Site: brandenburg
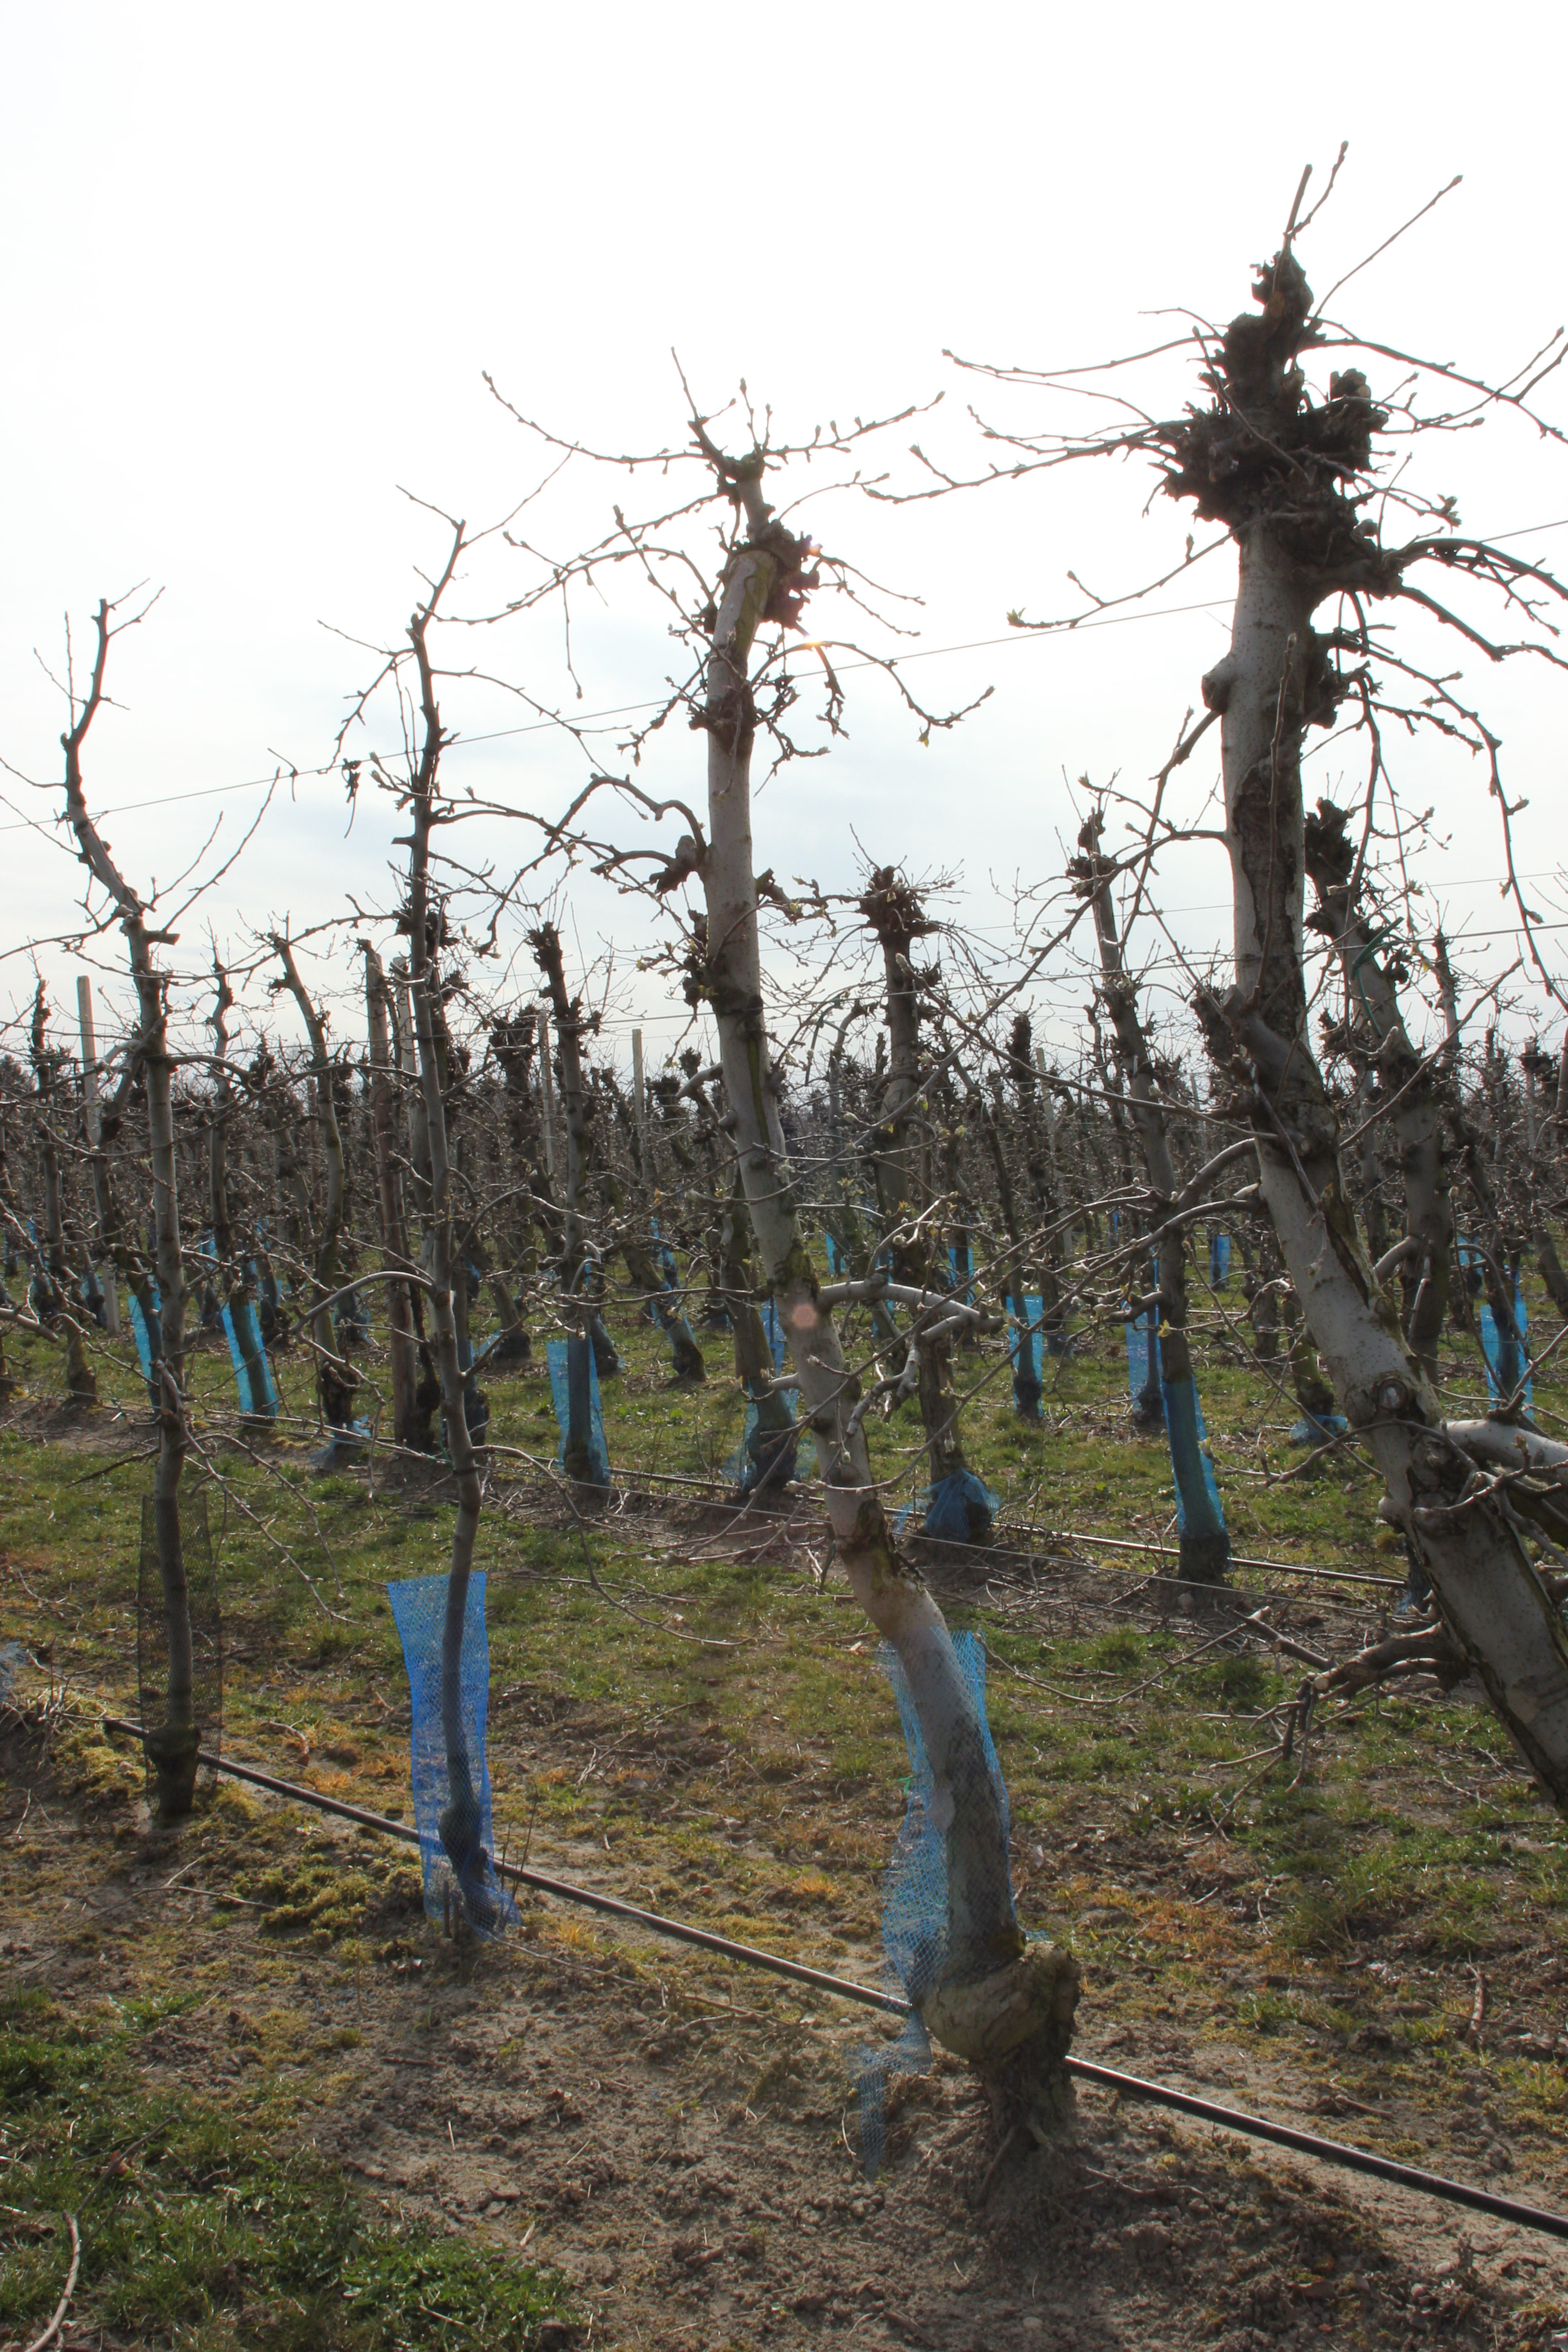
Growth stage (BBCH 54): Inflorescence emergence